Grosvenor Picture Palace

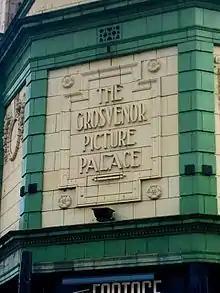
"The Grosvenor Picture Palace" sign above the entrance

The two-storey building is rectangular, and is on a corner site with a 3-bay chamfered entrance corner with a pavilion on top. Its facade features green and cream faience and terracotta tiles, and it has four bays facing Grosvenor Street and six bays facing Oxford Road. The centre of the Oxford Road facade is marked with a raised torch in white terracotta. It has a small attic and a slate roof. It originally had a canopy, which was later removed.